Blewer Farm

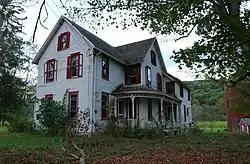
Main Farmhouse

Blewer Farm is a historic home and farm complex located at Newark Valley in Tioga County, New York. The -story, cross-gabled frame house was constructed between 1885 and 1900 in the Queen Anne style. Also on the property are a tenant house, workshop, dairy barn, livestock shed, former privy, two silos, and two modern sheds. Most of the buildings were built between the late 19th or mid-20th century. The main house is currently in disrepair.